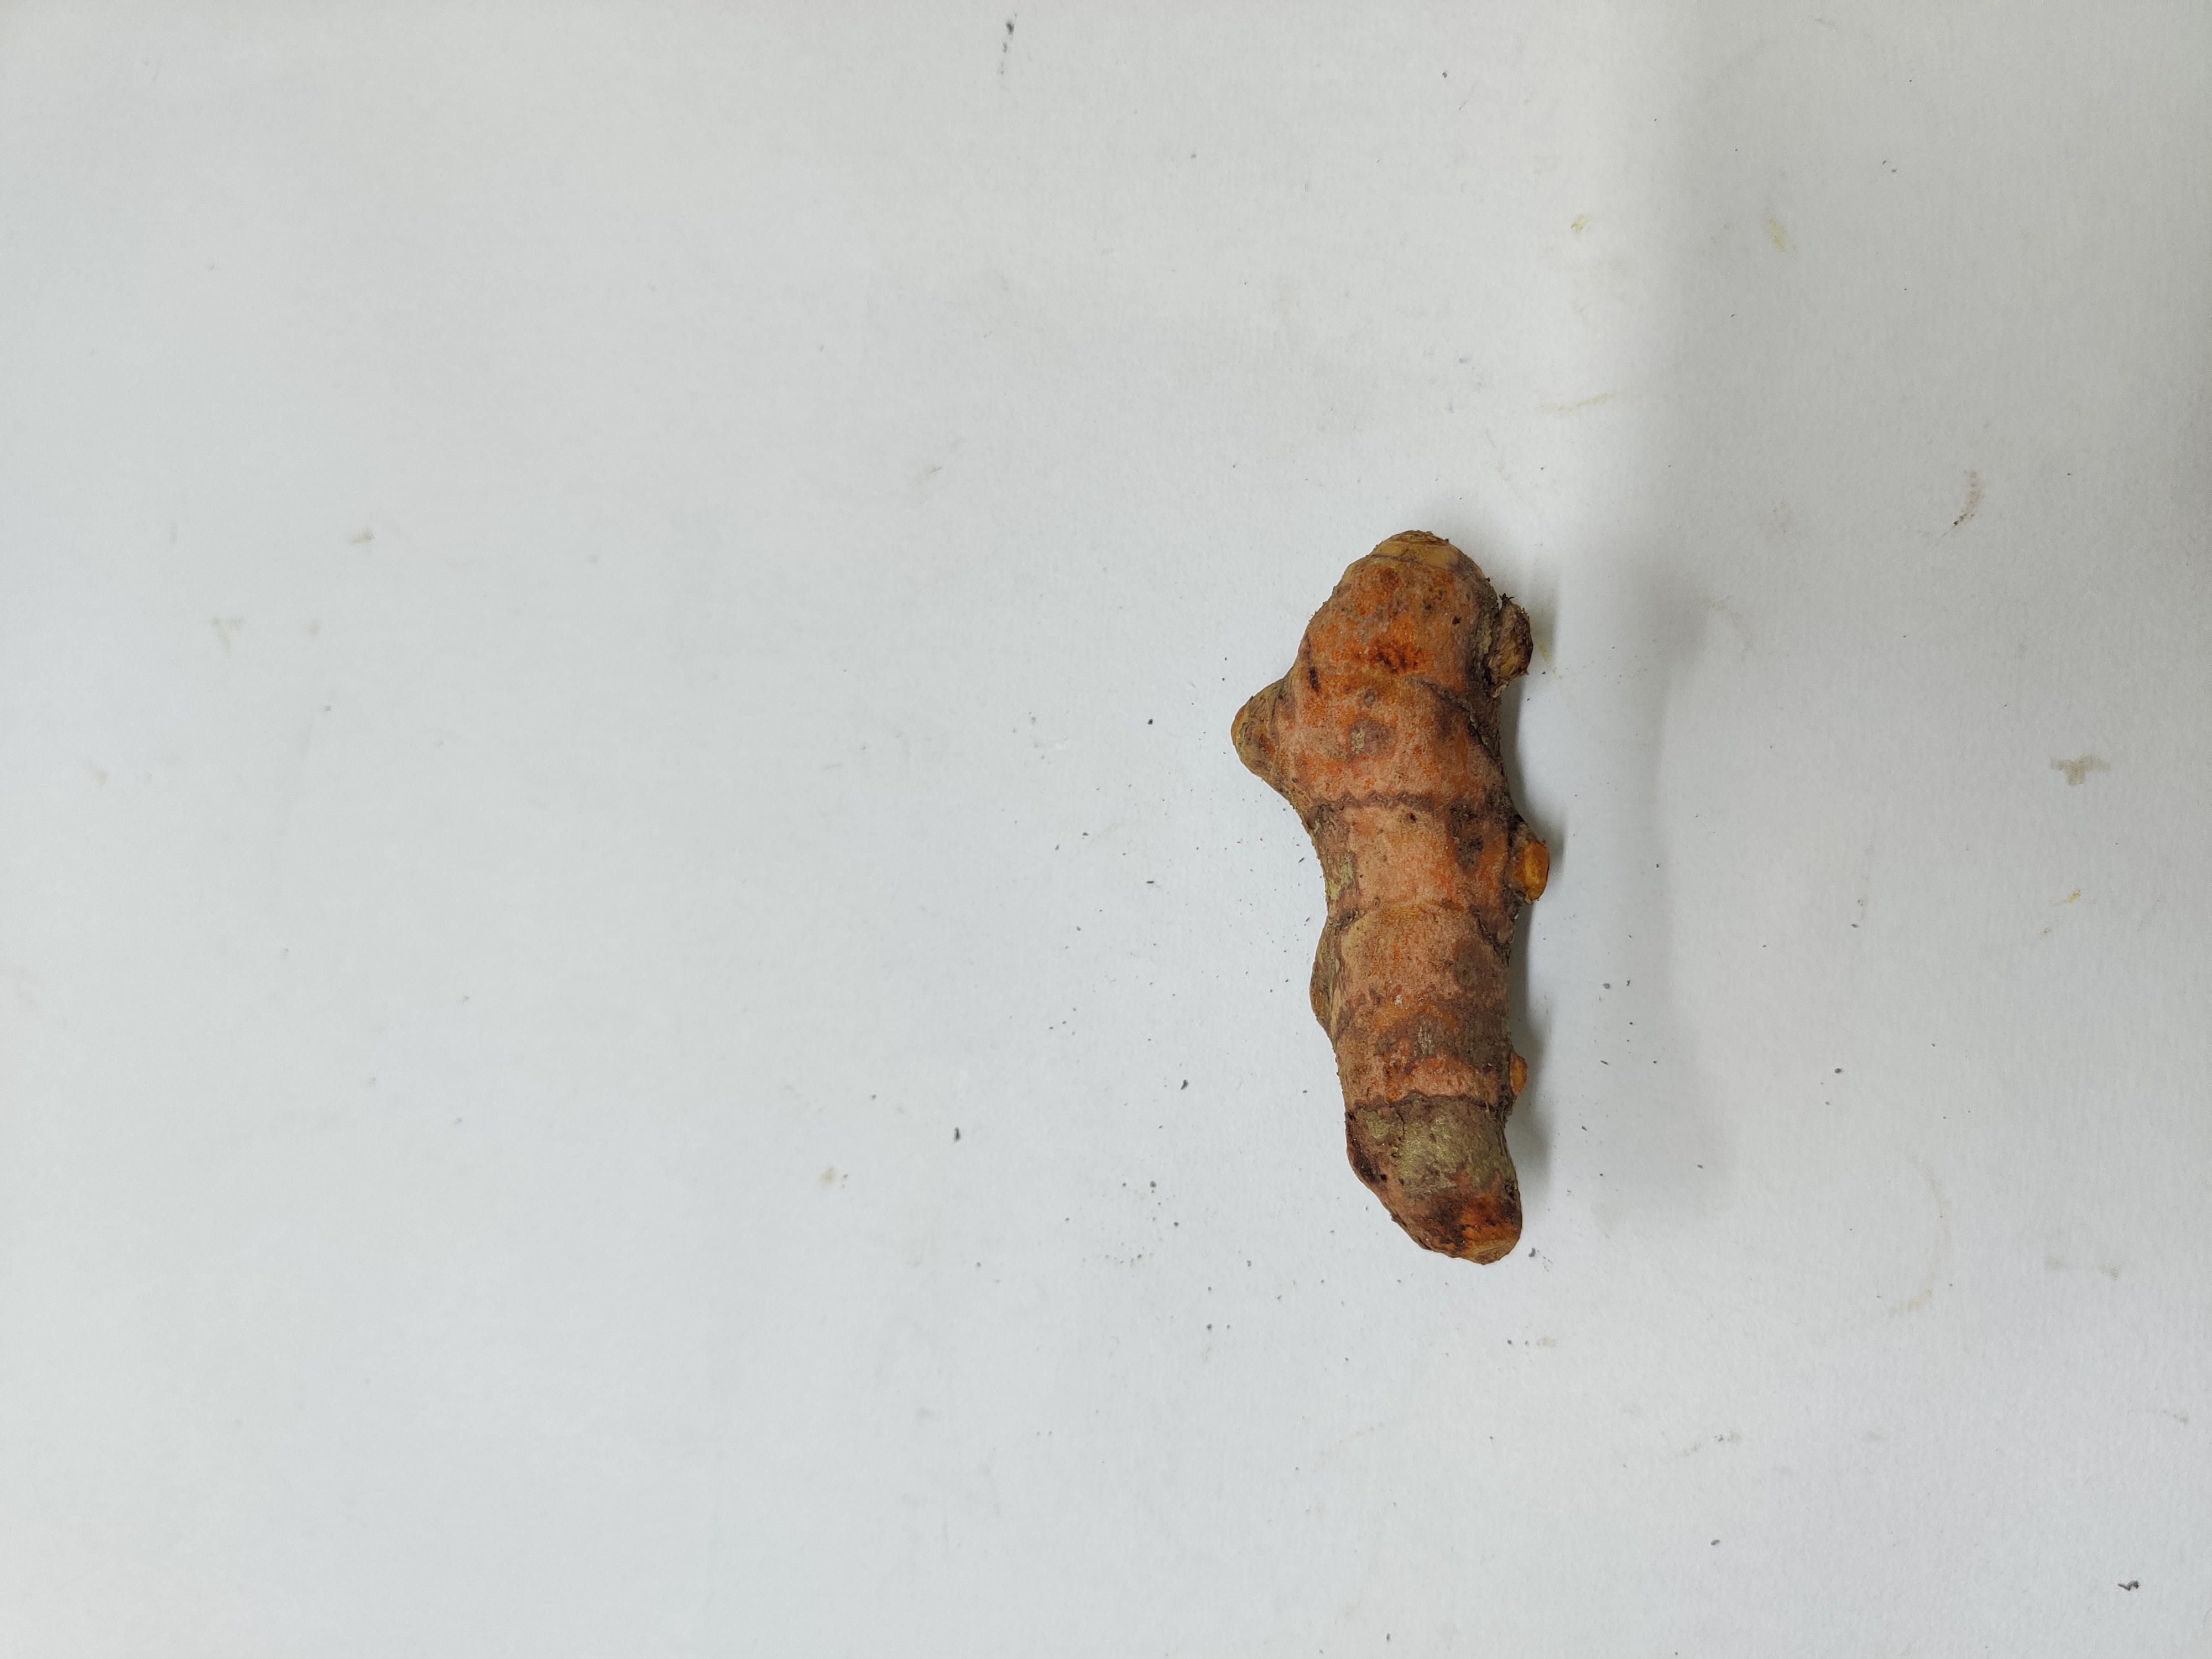
Crop: Turmeric
Condition: Damaged